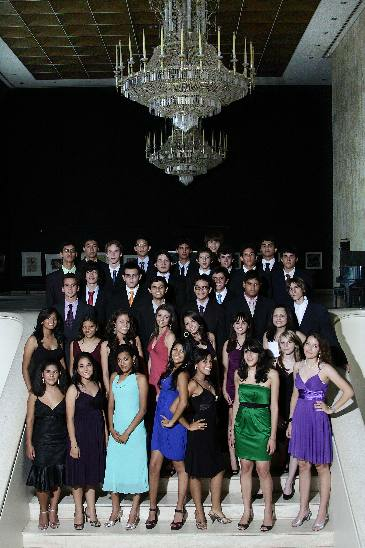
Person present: Yes